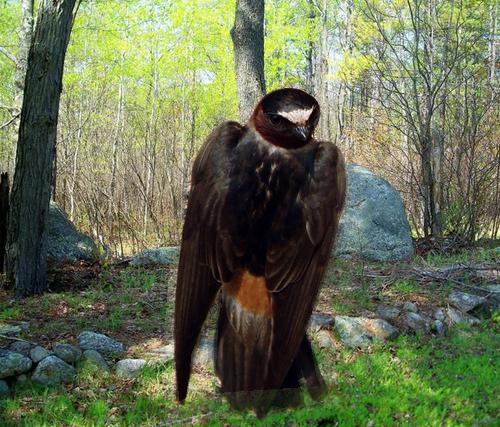
Bird species: Cliff_Swallow
Bird type: landbird
Background: land